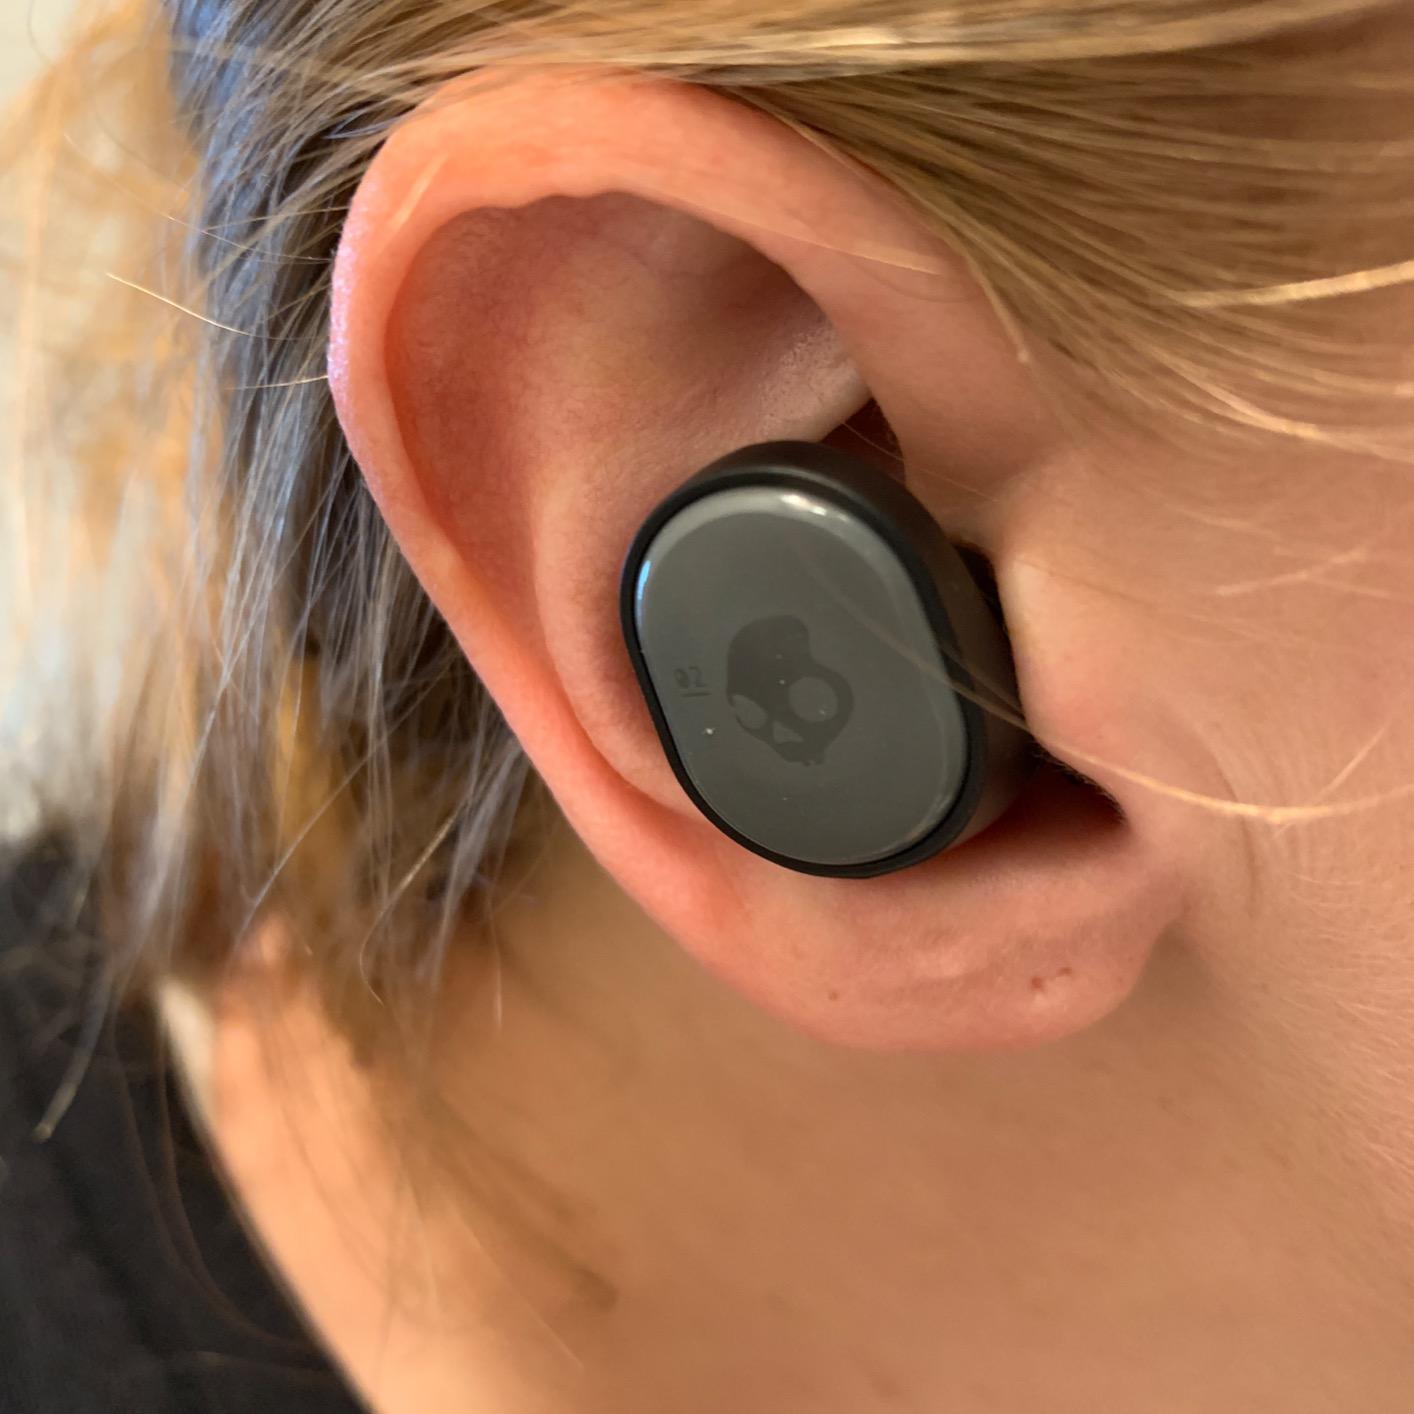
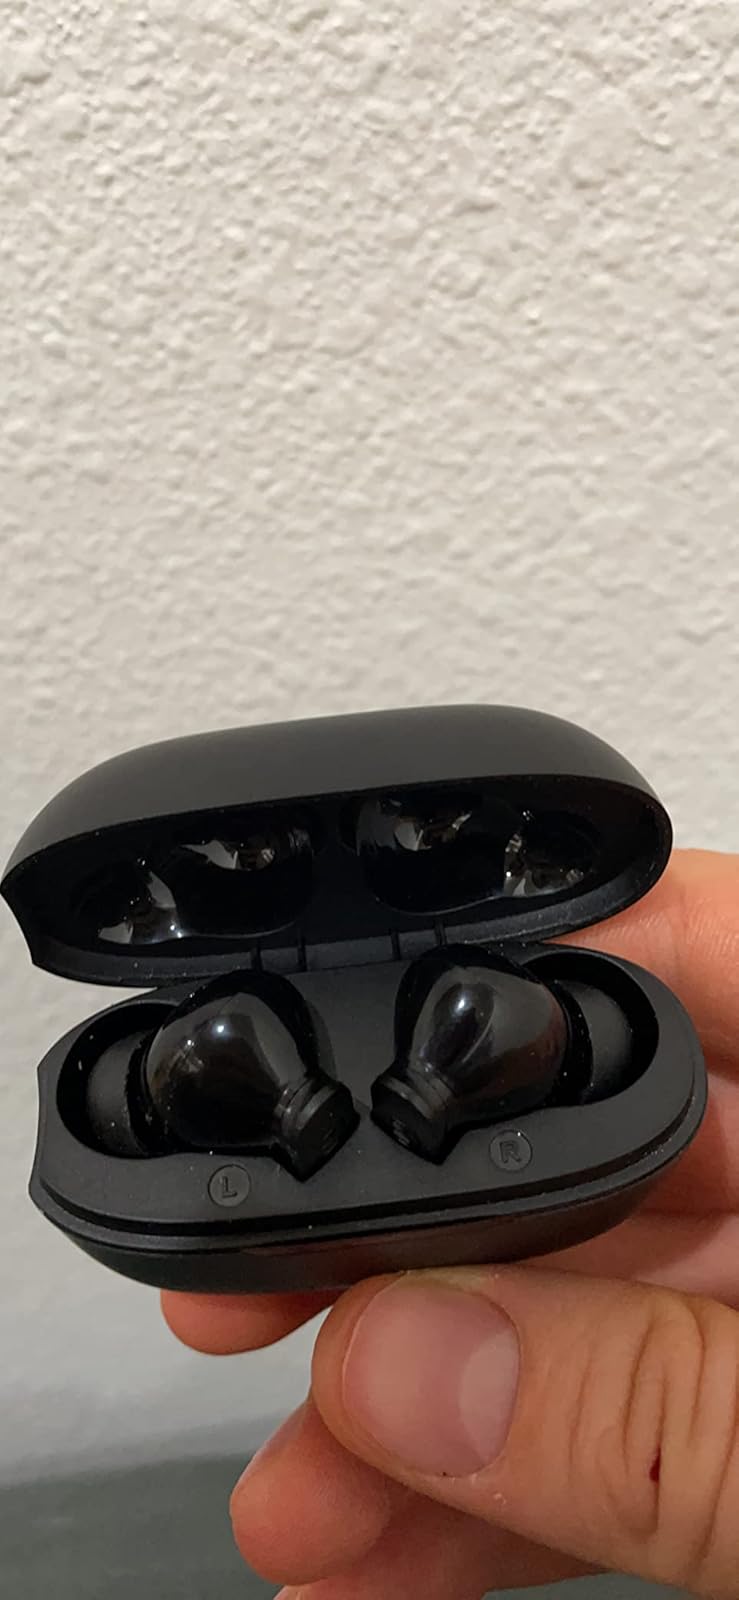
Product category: earbuds
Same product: no